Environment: real
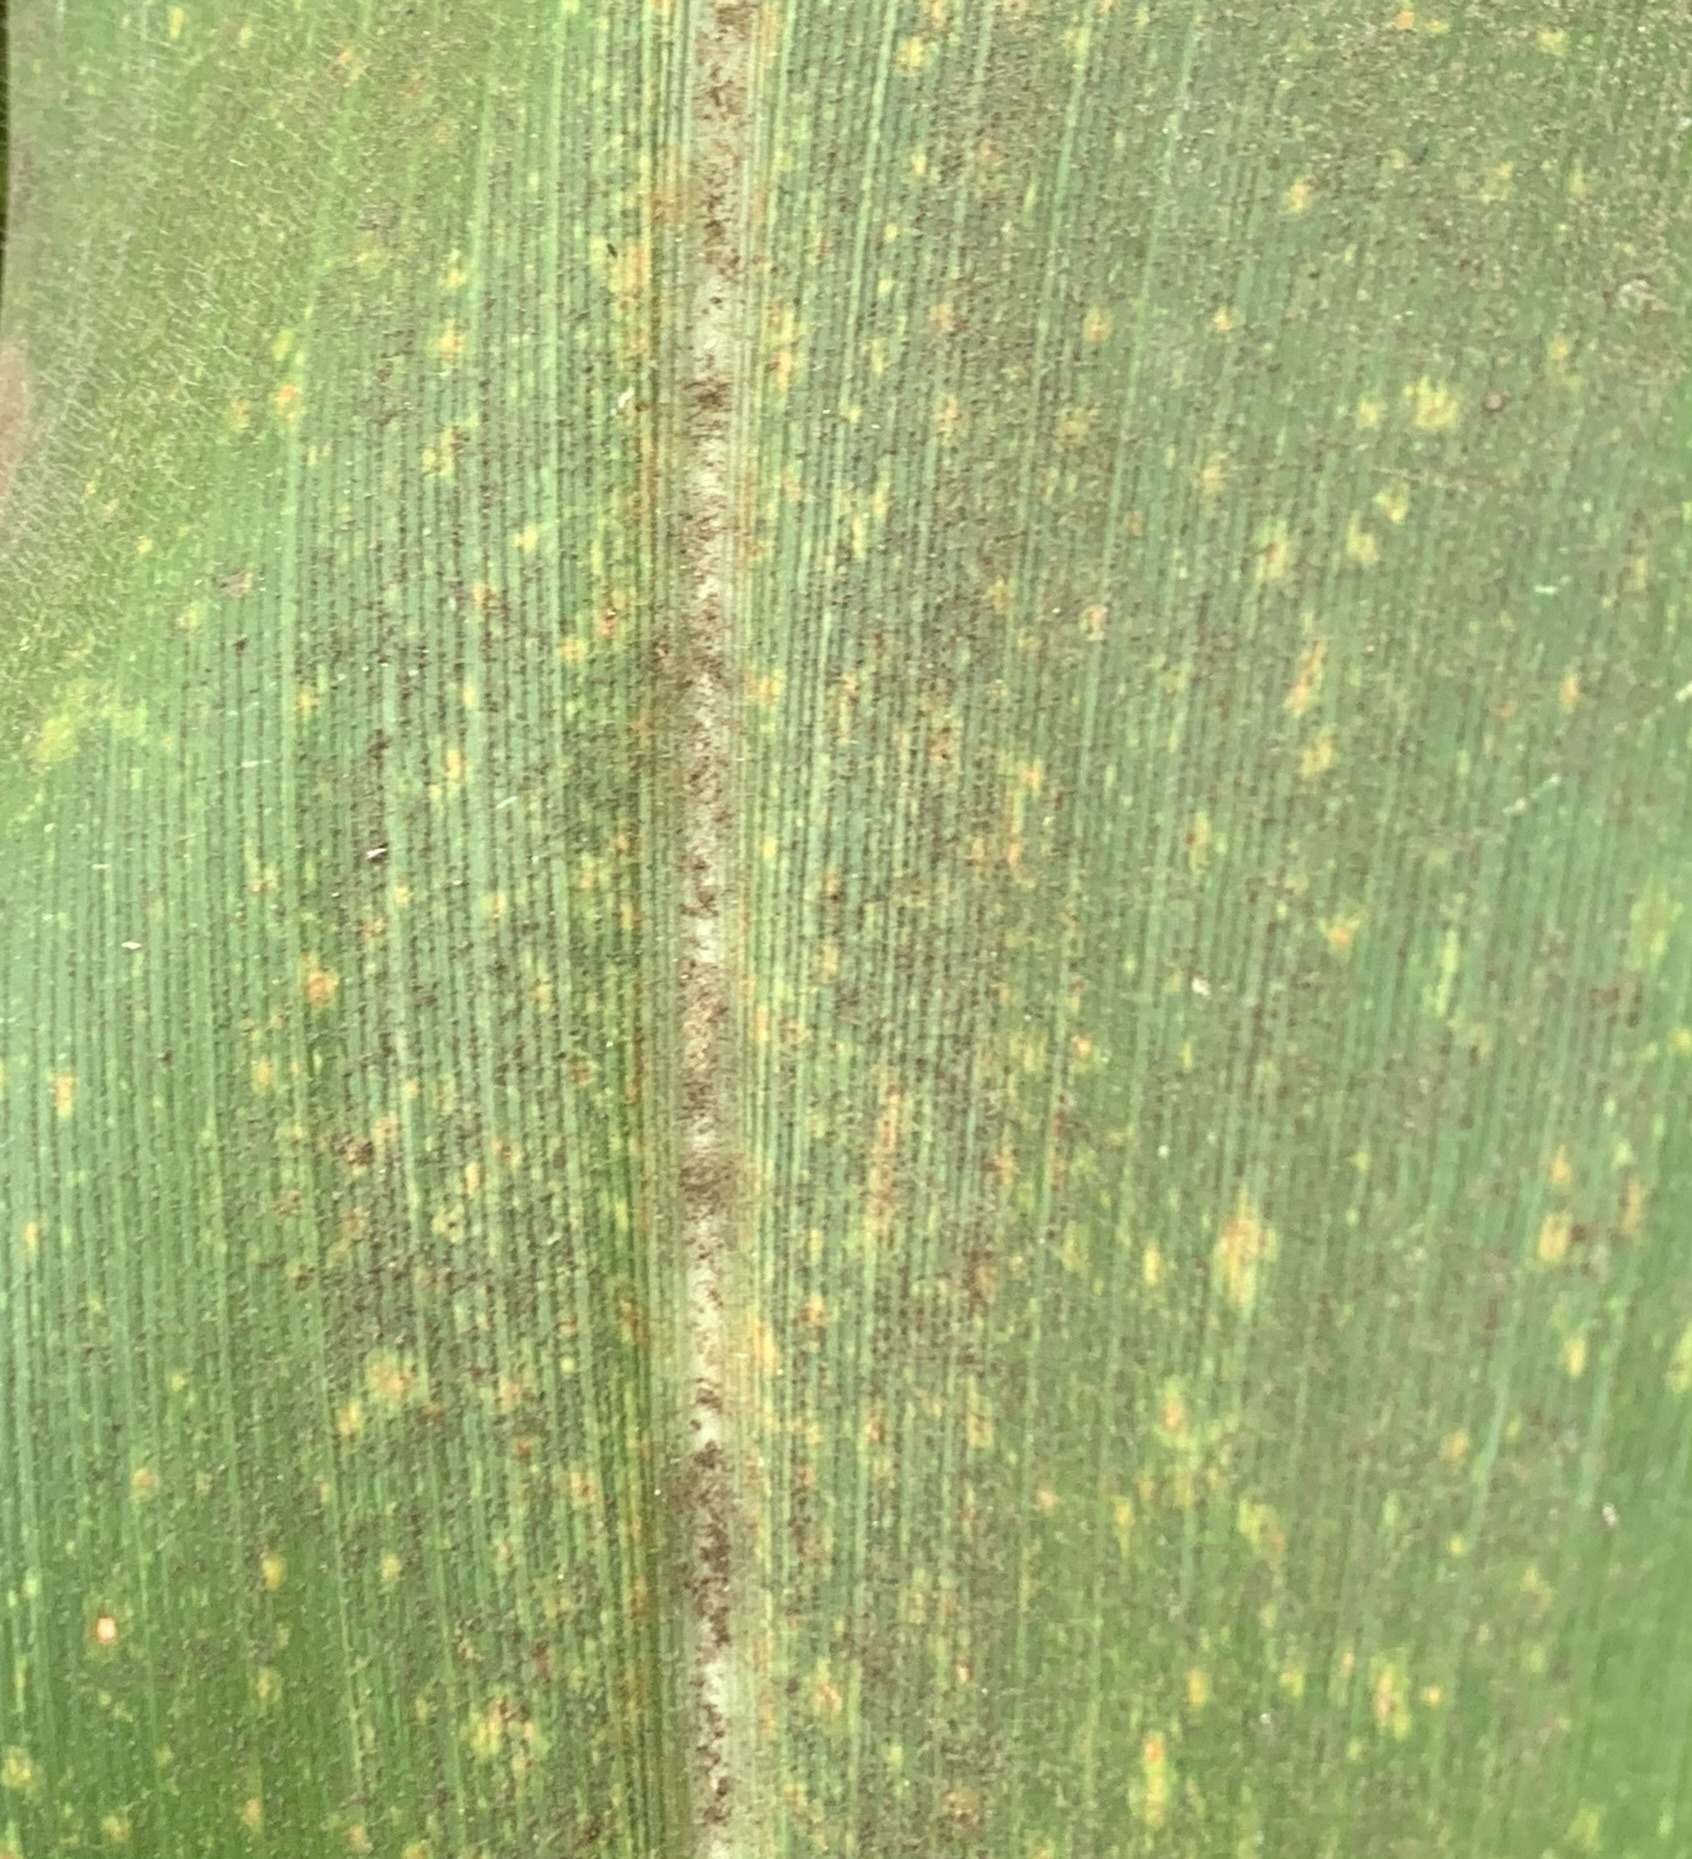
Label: lethal_necrosis